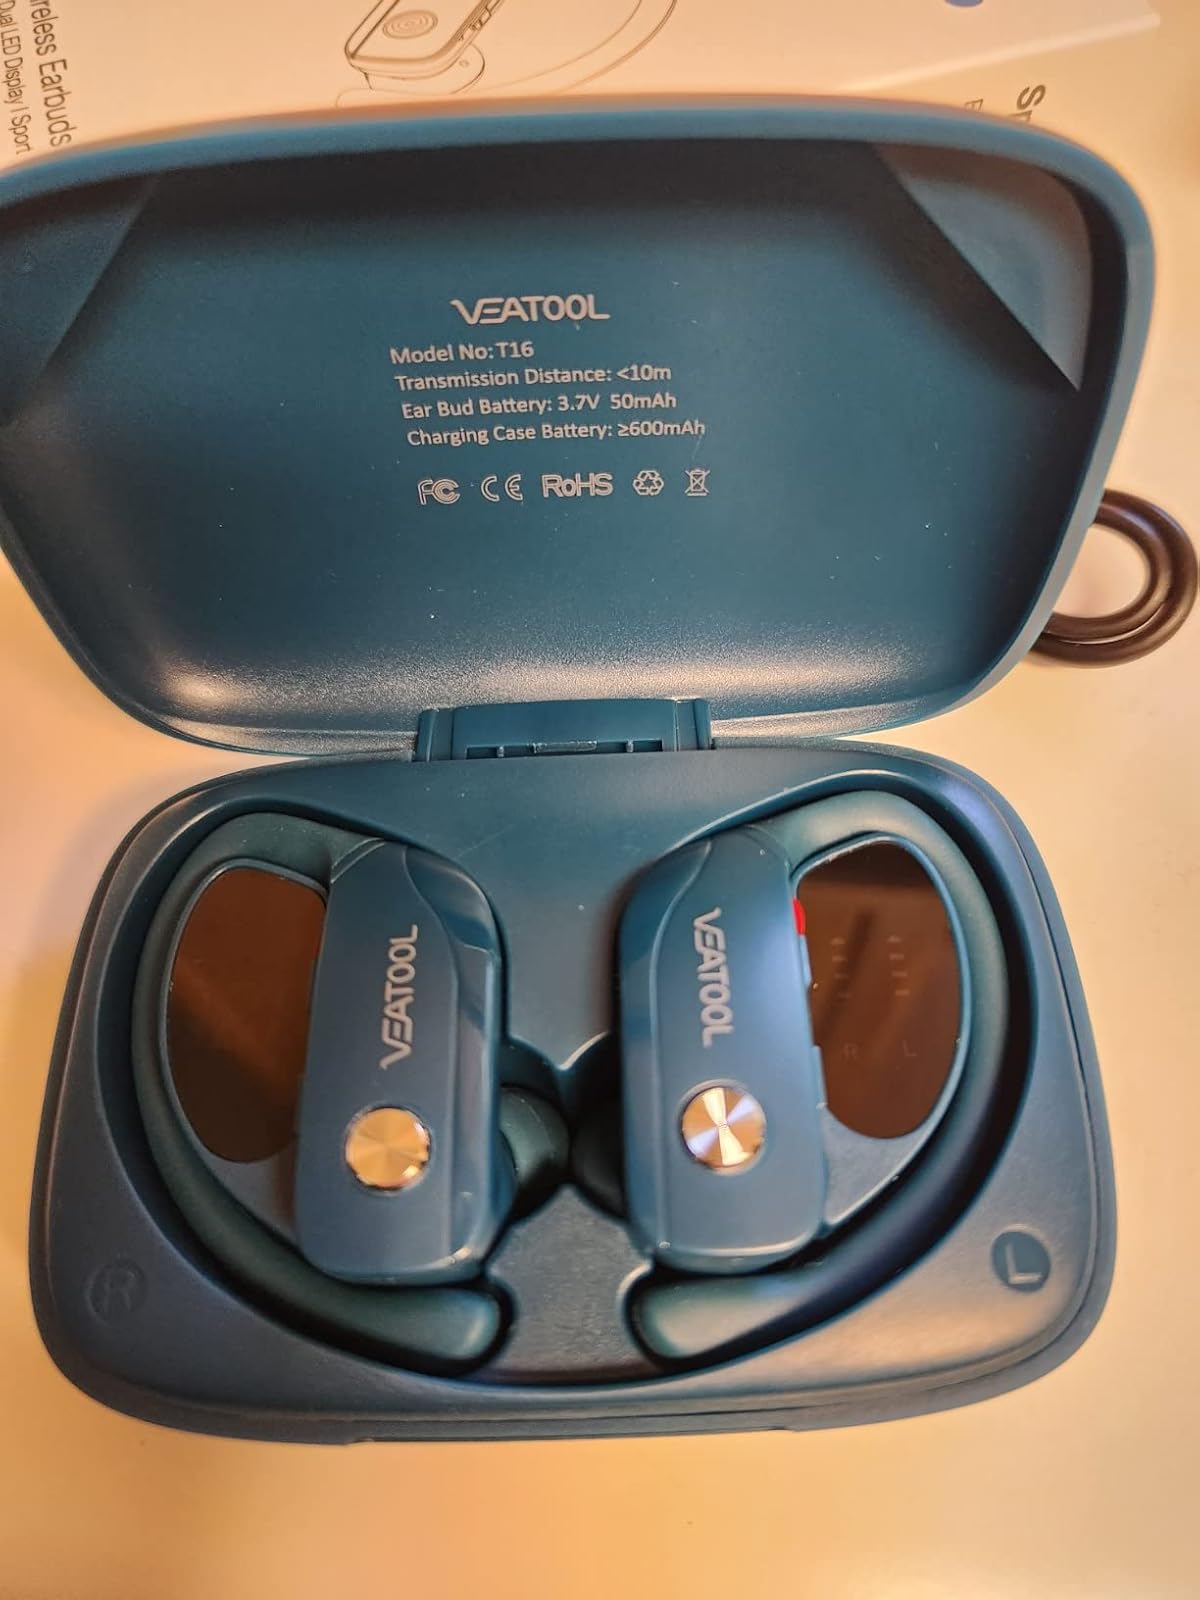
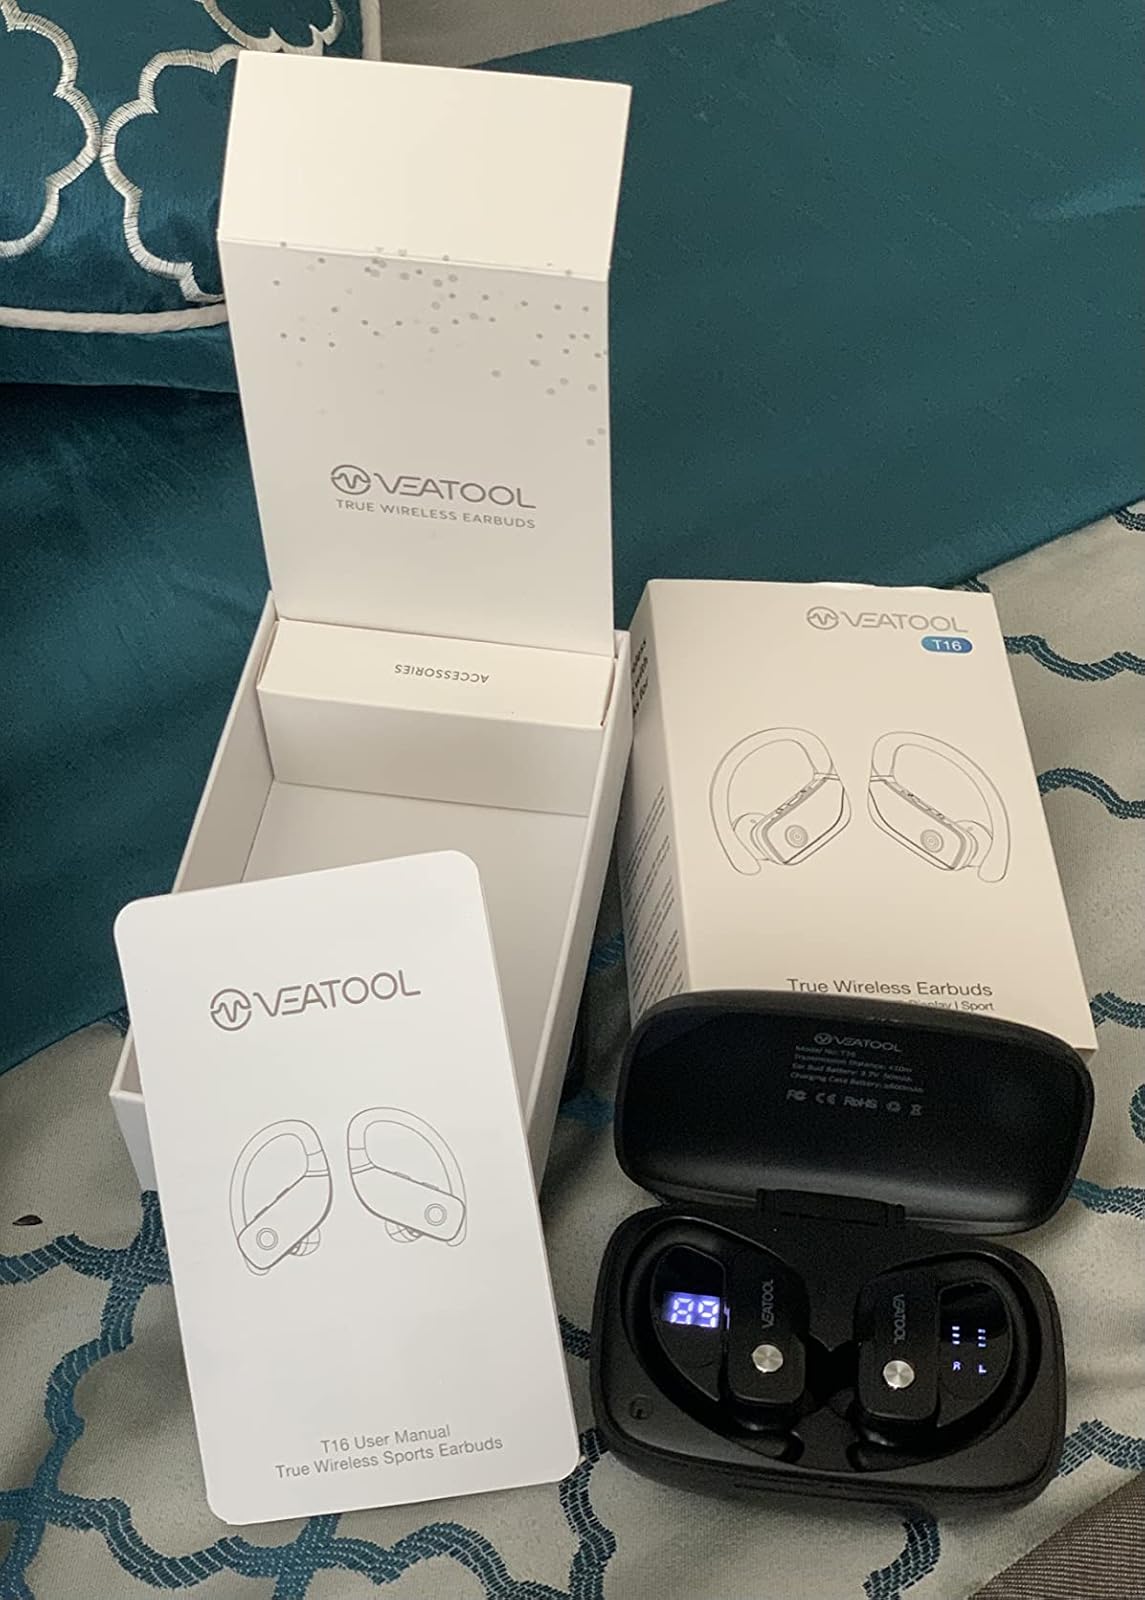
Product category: earbuds
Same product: no